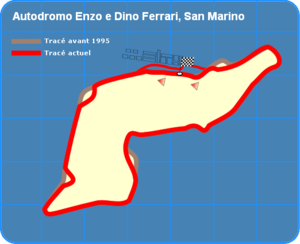
Le Grand Prix automobile de Saint-Marin 1994, disputé sur le circuit Enzo e Dino Ferrari à Imola, en Italie le 1ᵉʳ mai 1994 est la quatorzième édition du Grand Prix, la 551ᵉ course du championnat du monde de Formule 1 courue depuis 1950, la troisième manche du championnat 1994 et la première course européenne de la saison.